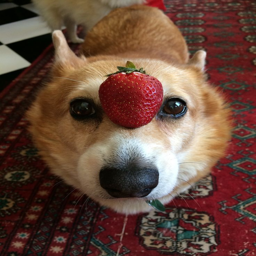
things on head : my assistant got his new phone to work , finally , and i got a piece of cheese again ... finally !